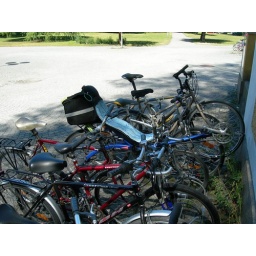
A recumbent bike I spotted outside Skansen in Stockholm